Answer in natural language. Considering the relative positions, where is Window (highlighted by a red box) with respect to jules office chair? Choose between the following options: left or right
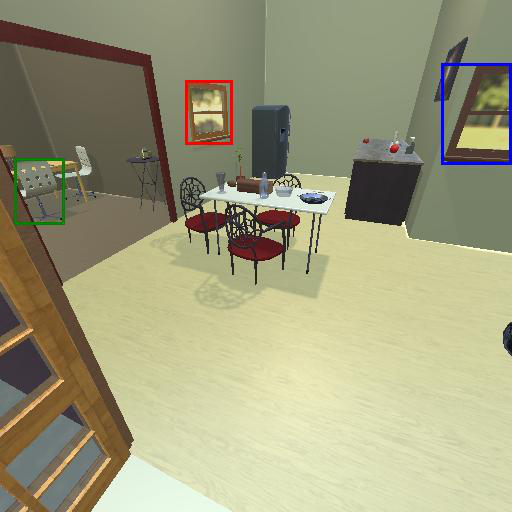
<answer>right</answer>